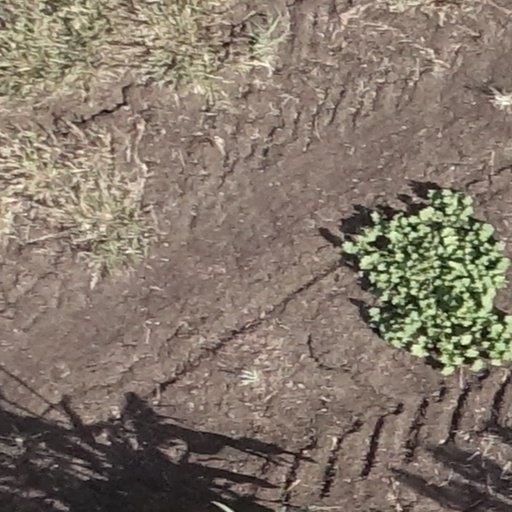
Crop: sorghum